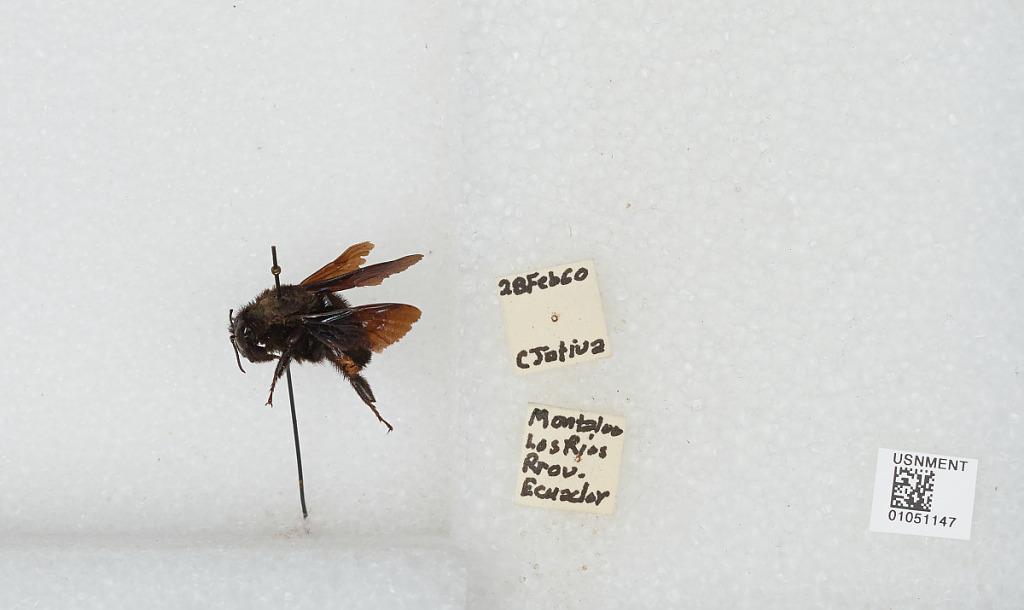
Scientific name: Bombus sp.
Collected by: C. Jativa
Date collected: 1960-2-28
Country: Ecuador
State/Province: Los Rios
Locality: Montalvo